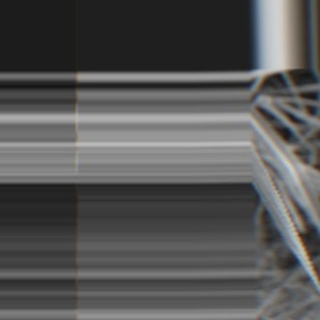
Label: sugarcane_bacterial_blight